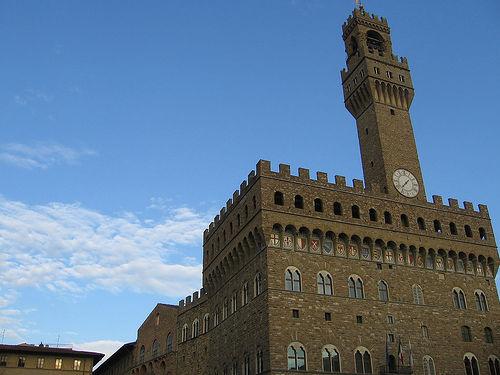
Weather: sun or clear